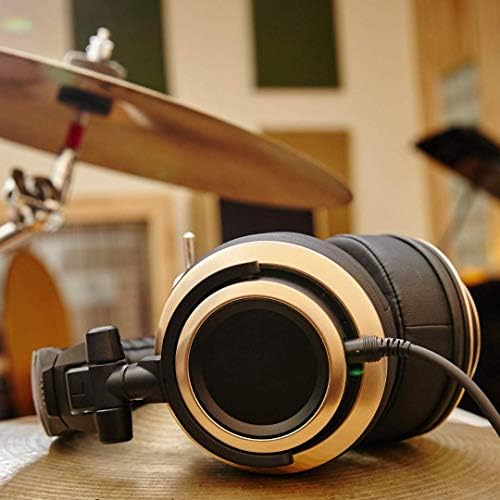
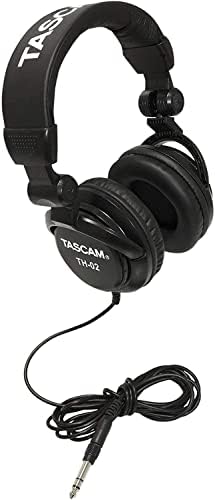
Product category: headphones
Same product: no